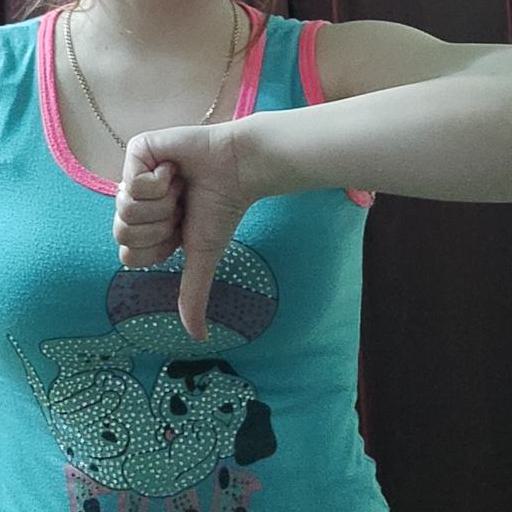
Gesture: dislike